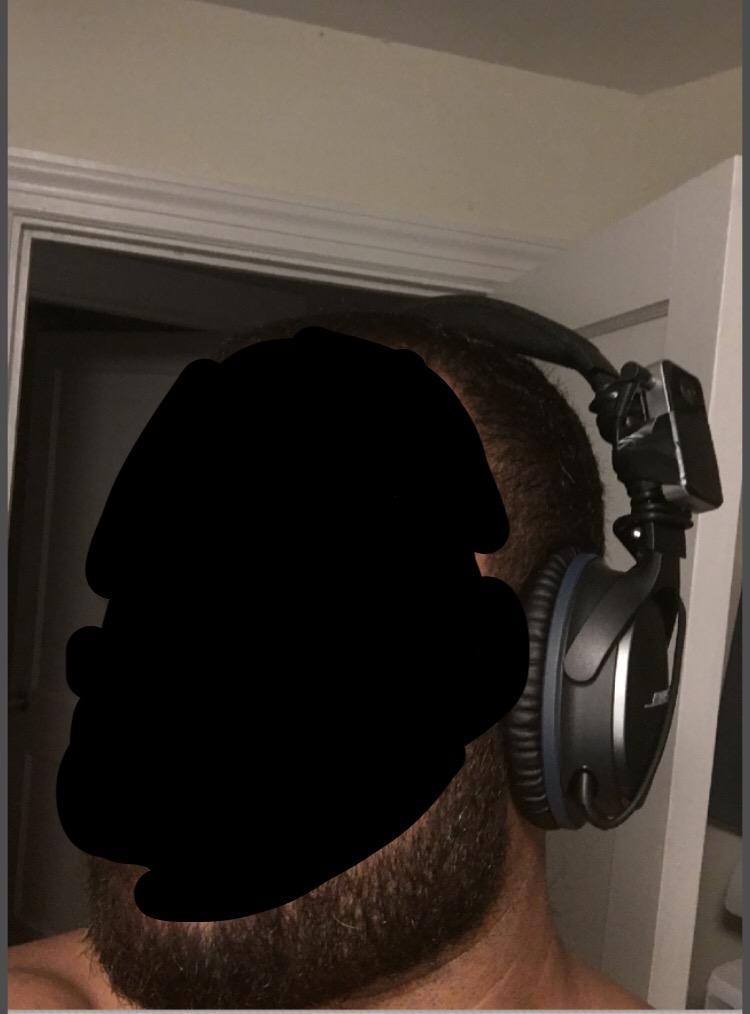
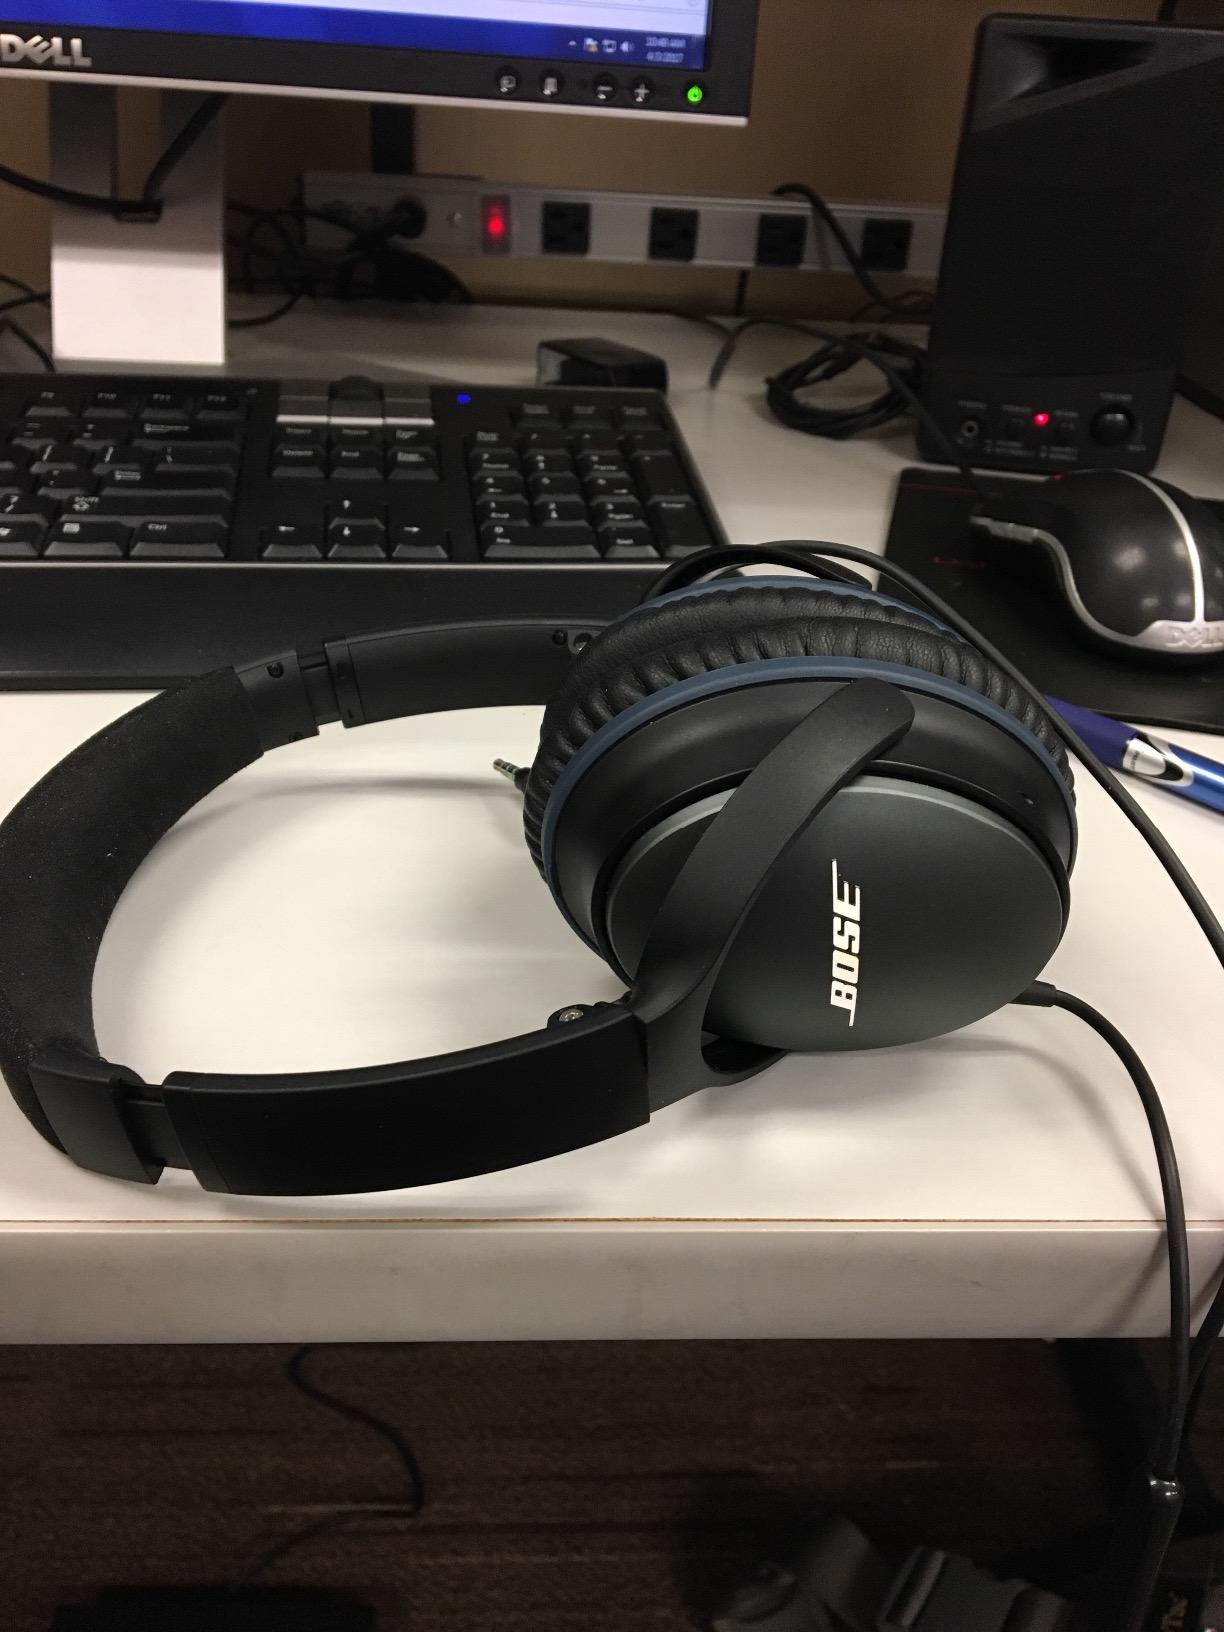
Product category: headphones
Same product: yes